The Real Adventures of Jonny Quest

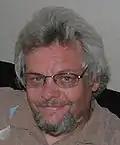
Lance Falk, season two writer

Second season writers took greater creative liberties with "Real Adventures", invoking ghosts, other dimensions, and megalomaniacal schemes. Leopold and Falk sought to create a "slam-bang adventure show with real monsters" and heightened narrative emphasis on Jonny and his friends. Falk explained that cool contrivances took precedence over accuracy, stating that ""Jonny Quest" is a show with one foot in the "fantastic", and one foot solidly based in reality." Opposed to QuestWorld, the new team was nonetheless contractually obligated to use it in their episodes. Falk felt that virtual reality undermined the show's "strong connection to reality", and suggested that after so many dangerous incidents Dr. Quest would have turned the system off.